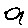
Label: 9